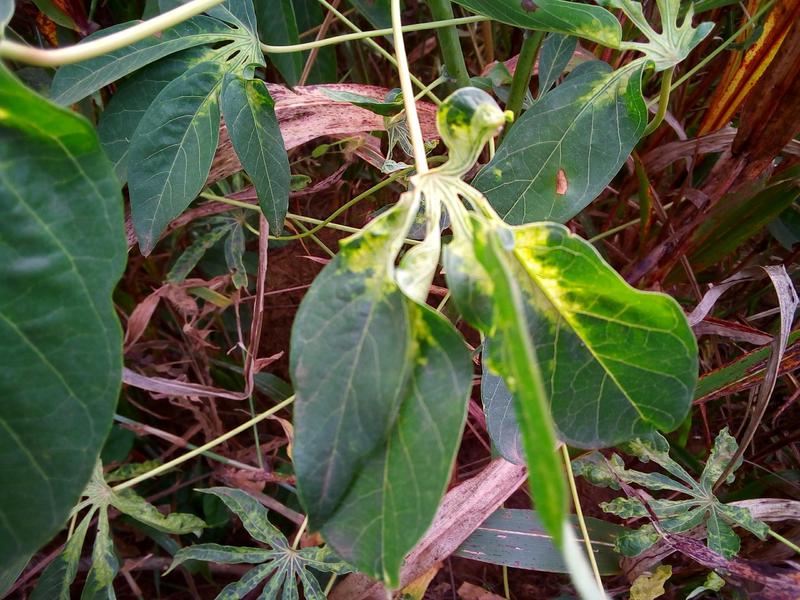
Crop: cassava
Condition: mosaic_disease